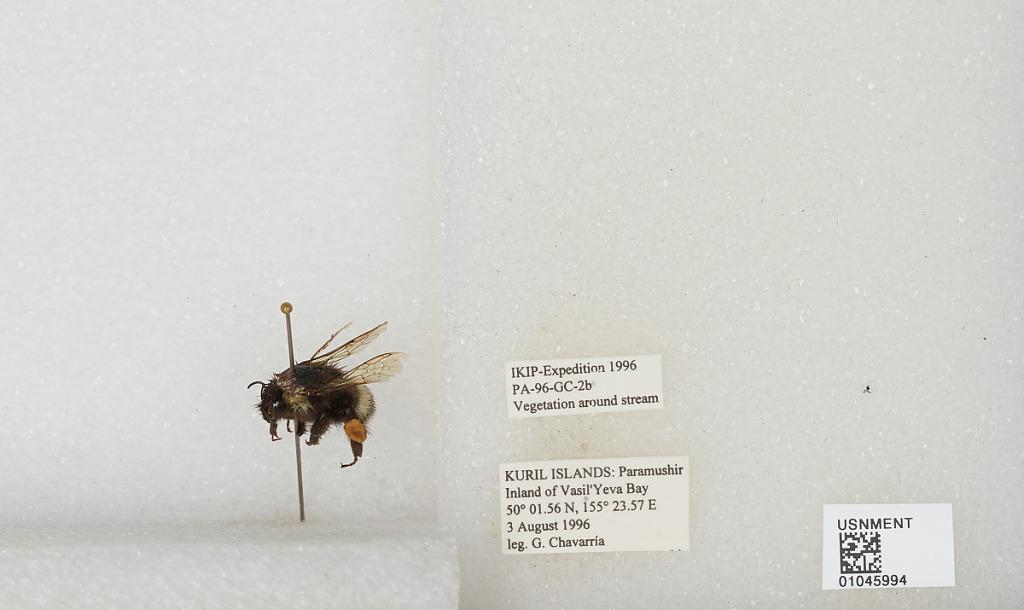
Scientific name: Bombus sp.
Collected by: G. Chavarria
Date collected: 1996-8-3
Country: Russia
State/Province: Sakhalin
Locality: Paramushir Island, Inland of Vasil' Yeva Bay, Kuril Islands
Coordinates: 50.0261, 155.393